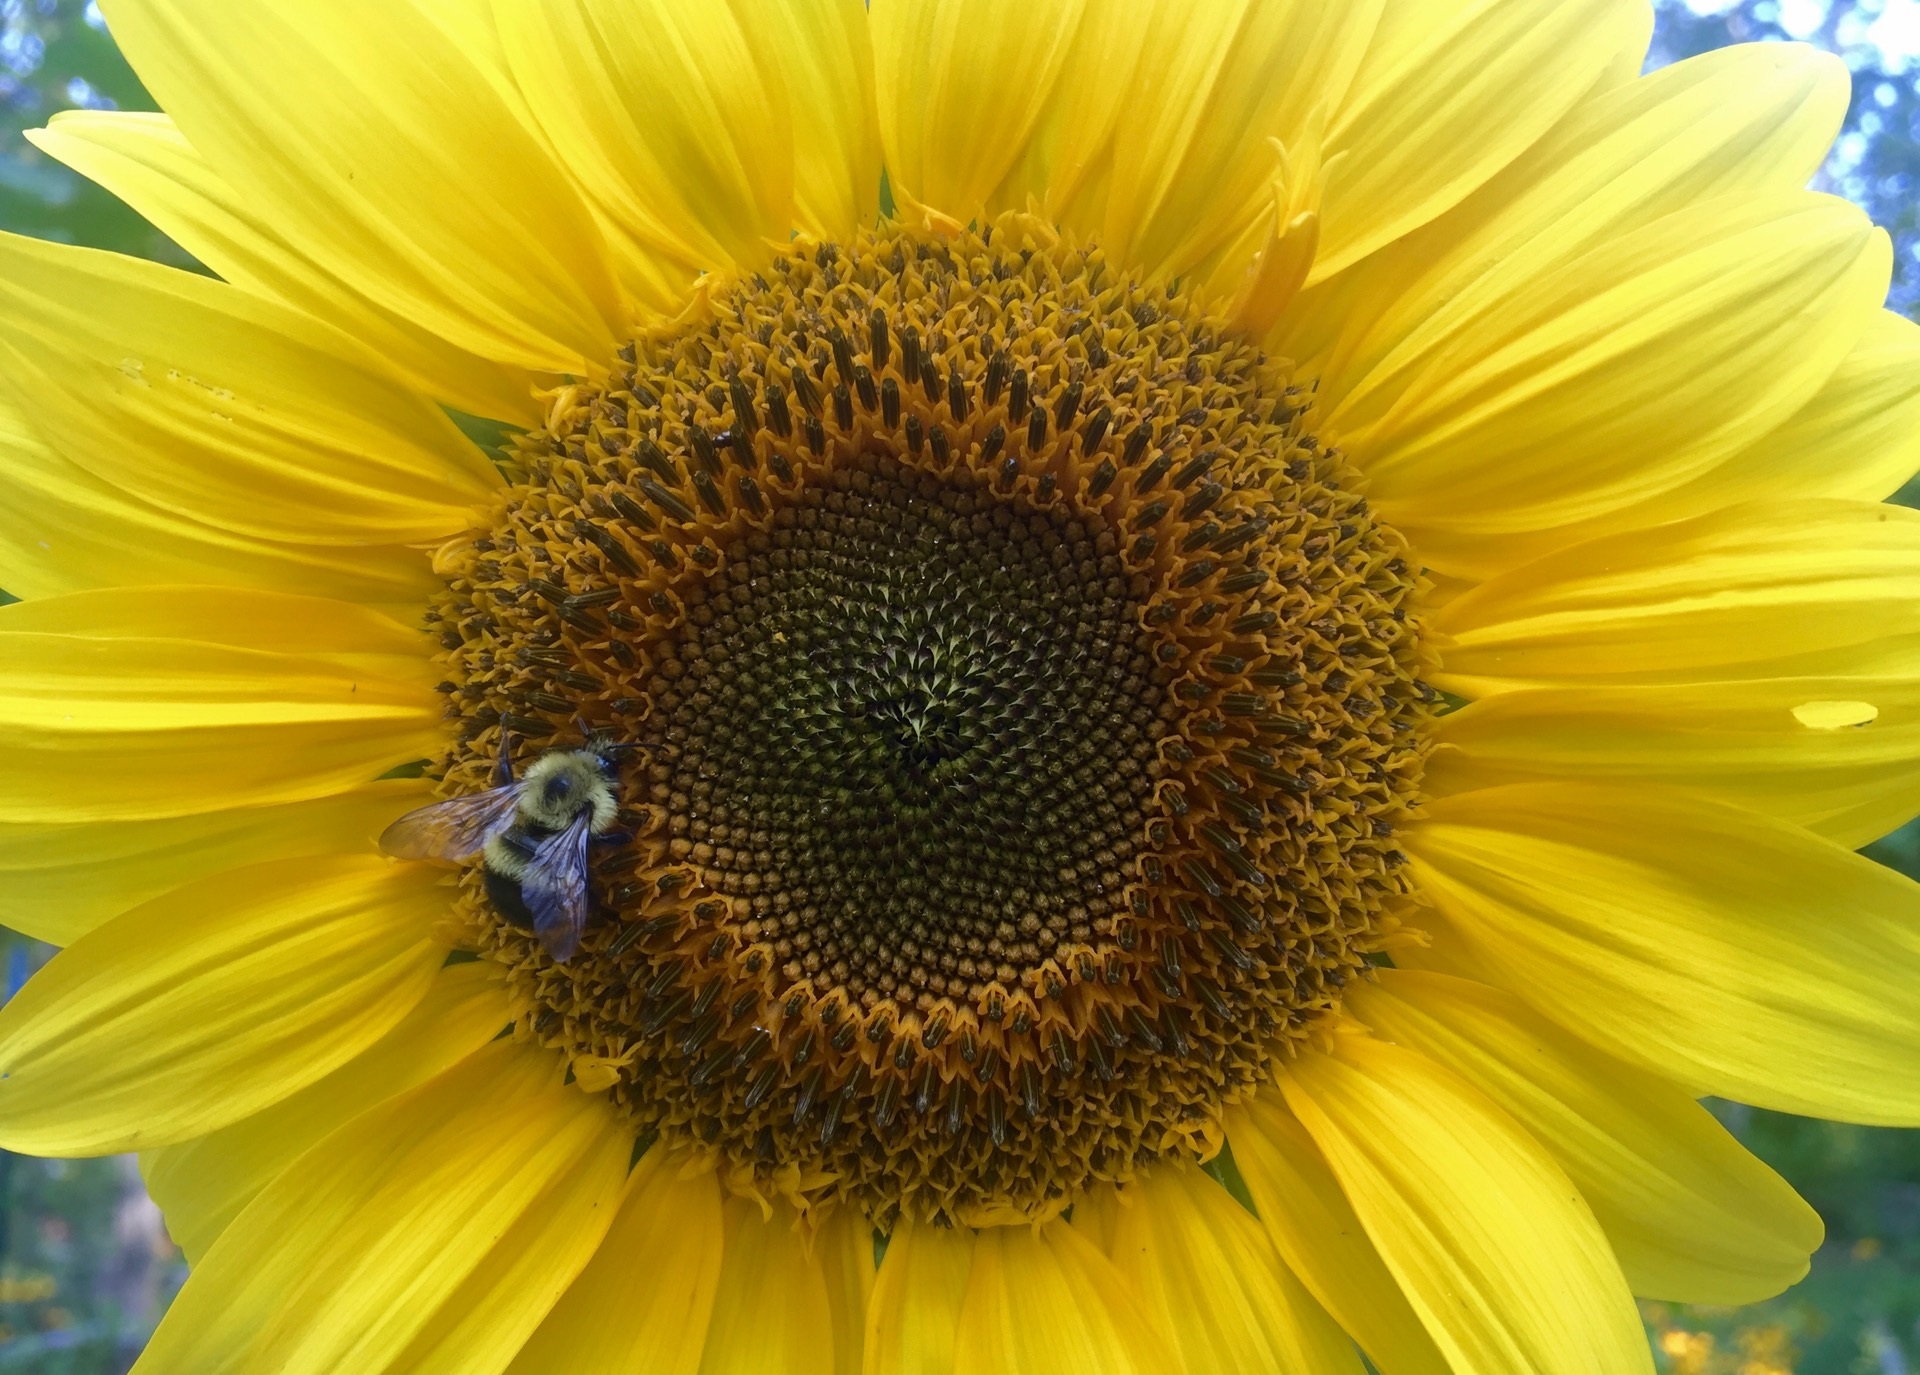
nature, outdoor, blossom, plant, flower, petal, summer, floral, pollen, pollination, insect, macro, natural, bug, pollinate, yellow, garden, close, flora, sunflower, petals, bee, vegetarian food, macro photography, flowering plant, daisy family, sunflower seed, annual plant, plant stem, land plant